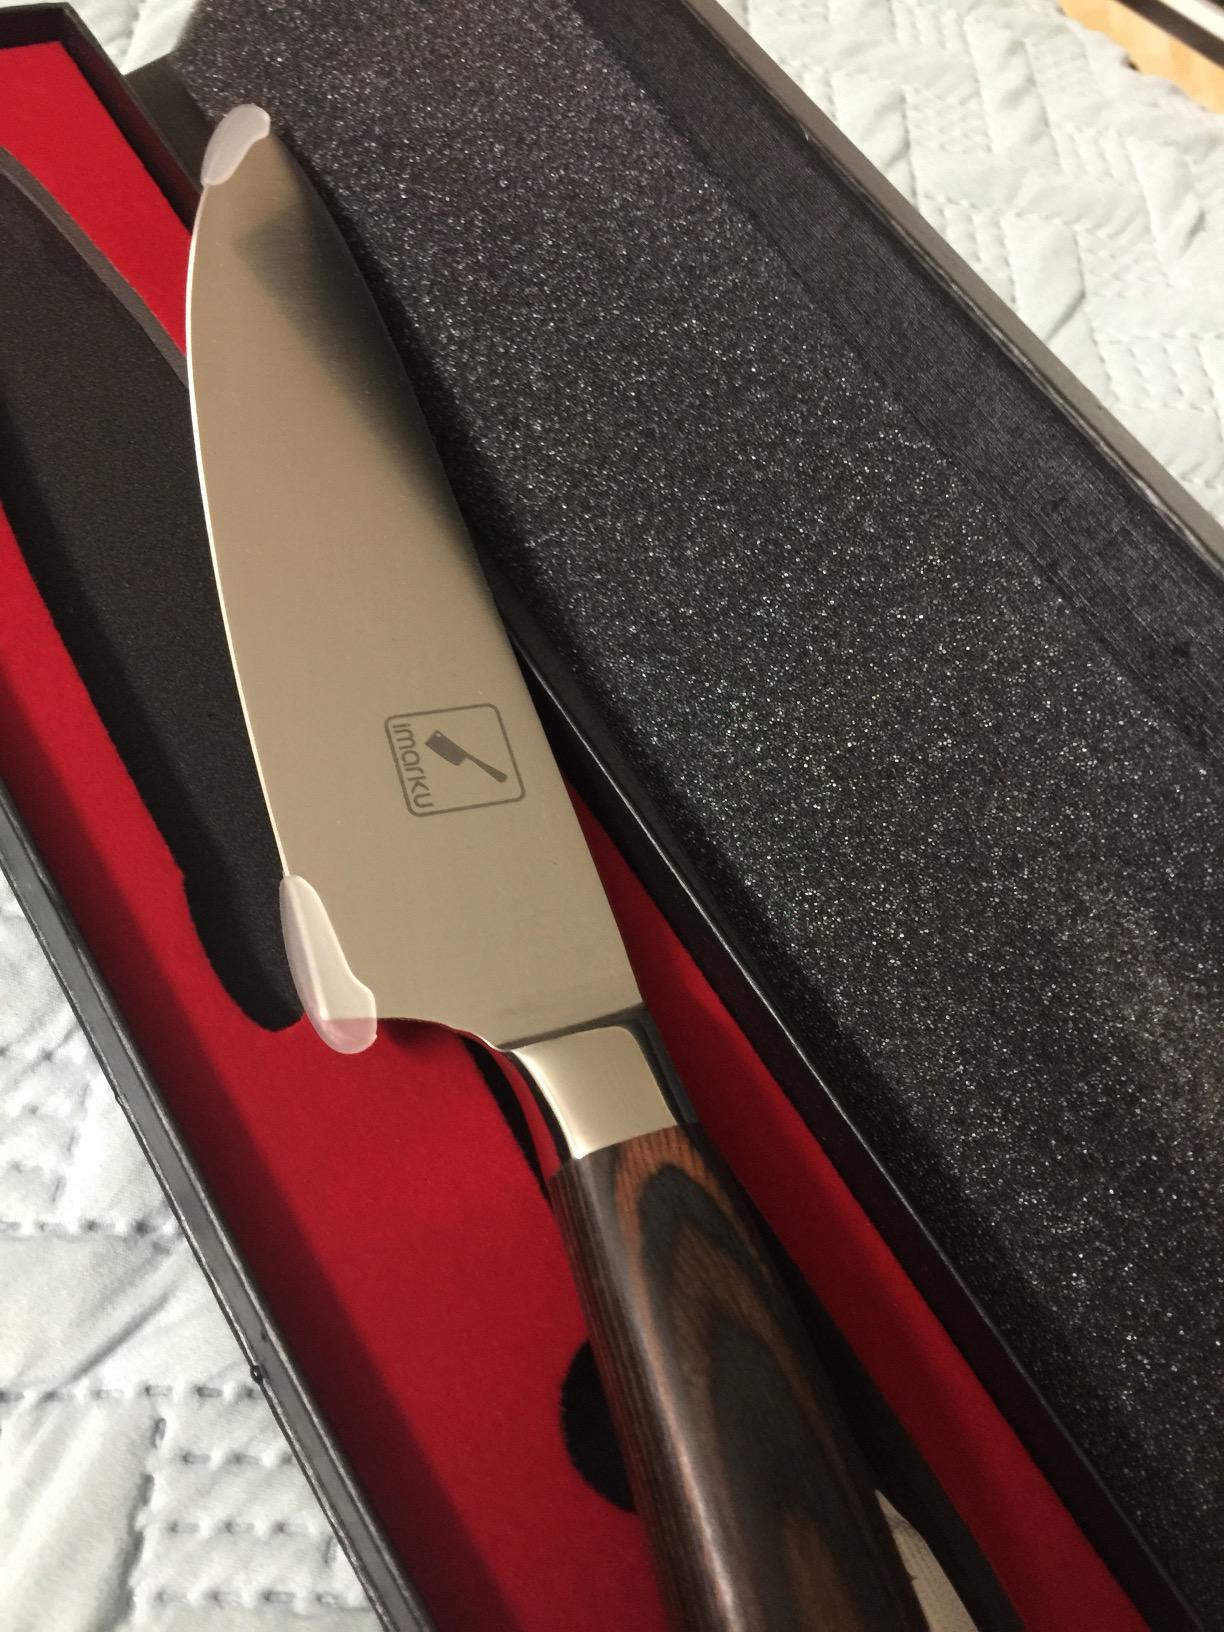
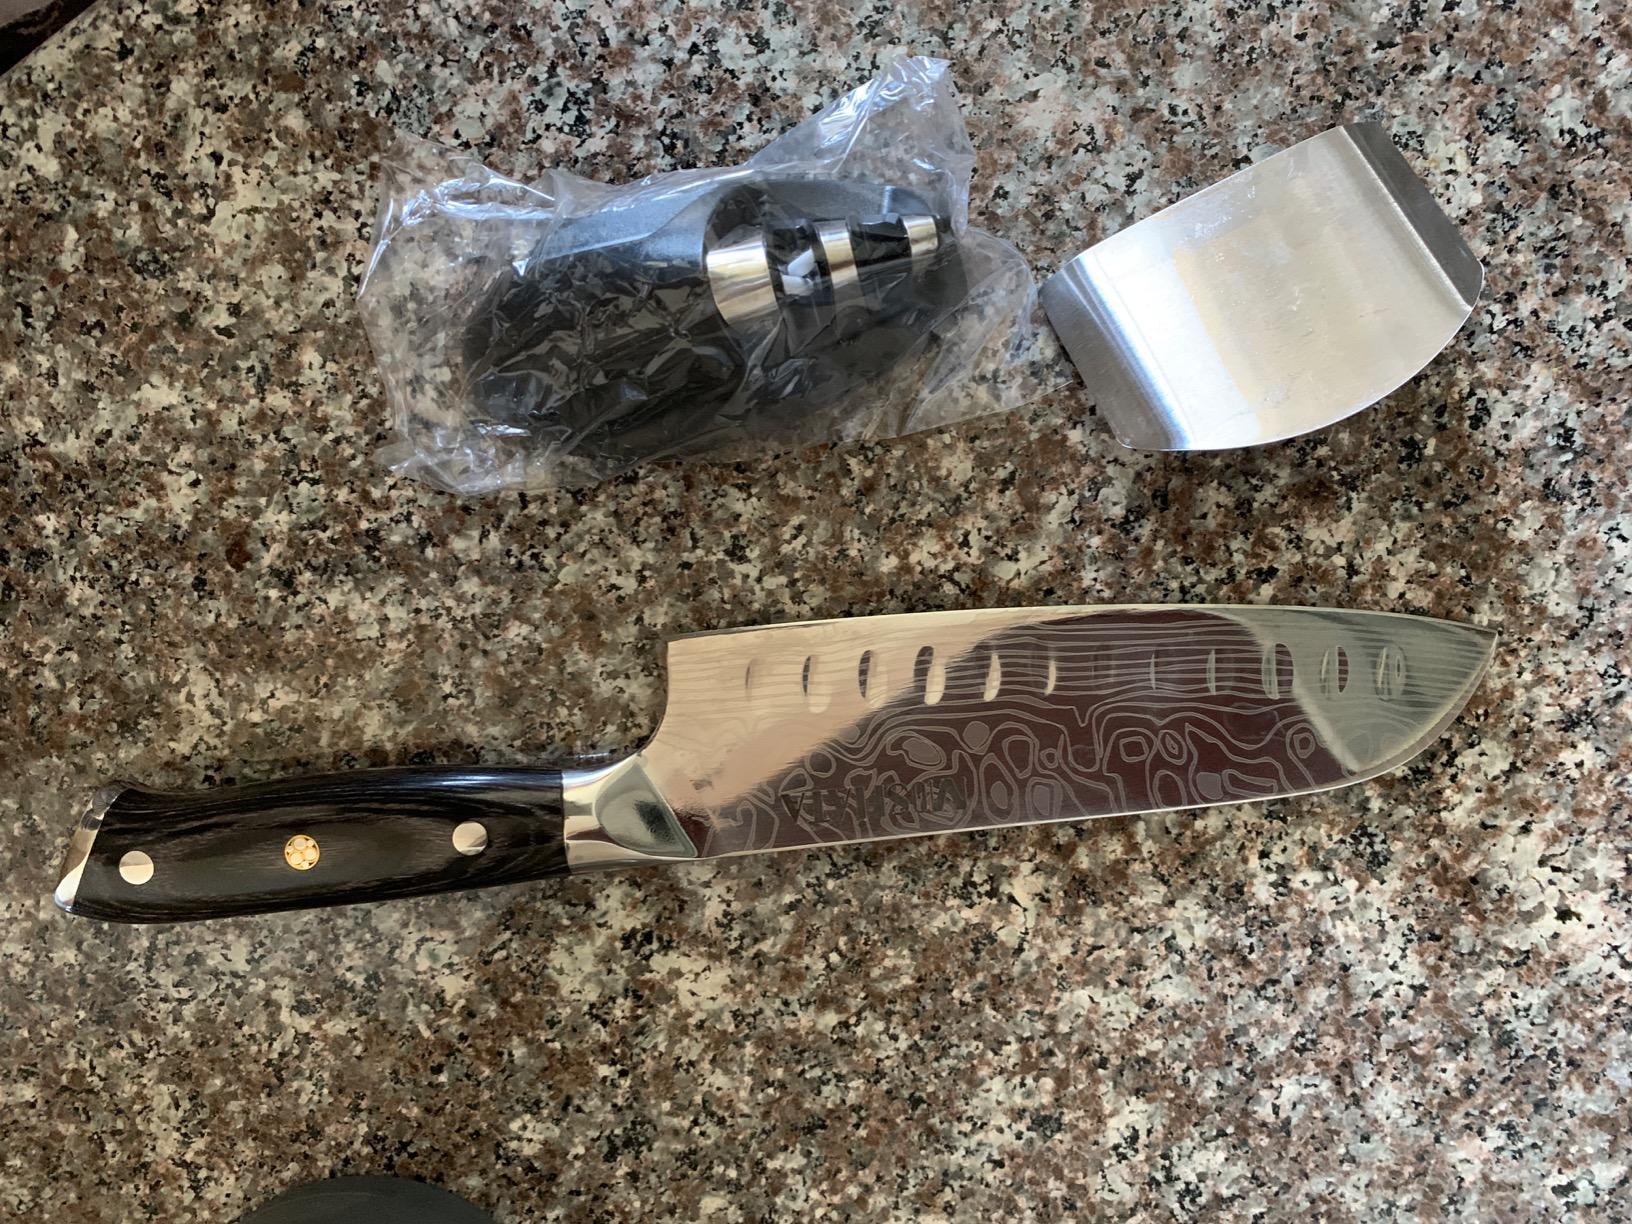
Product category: items_knife
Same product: no